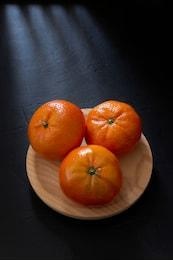
Label: mandarine